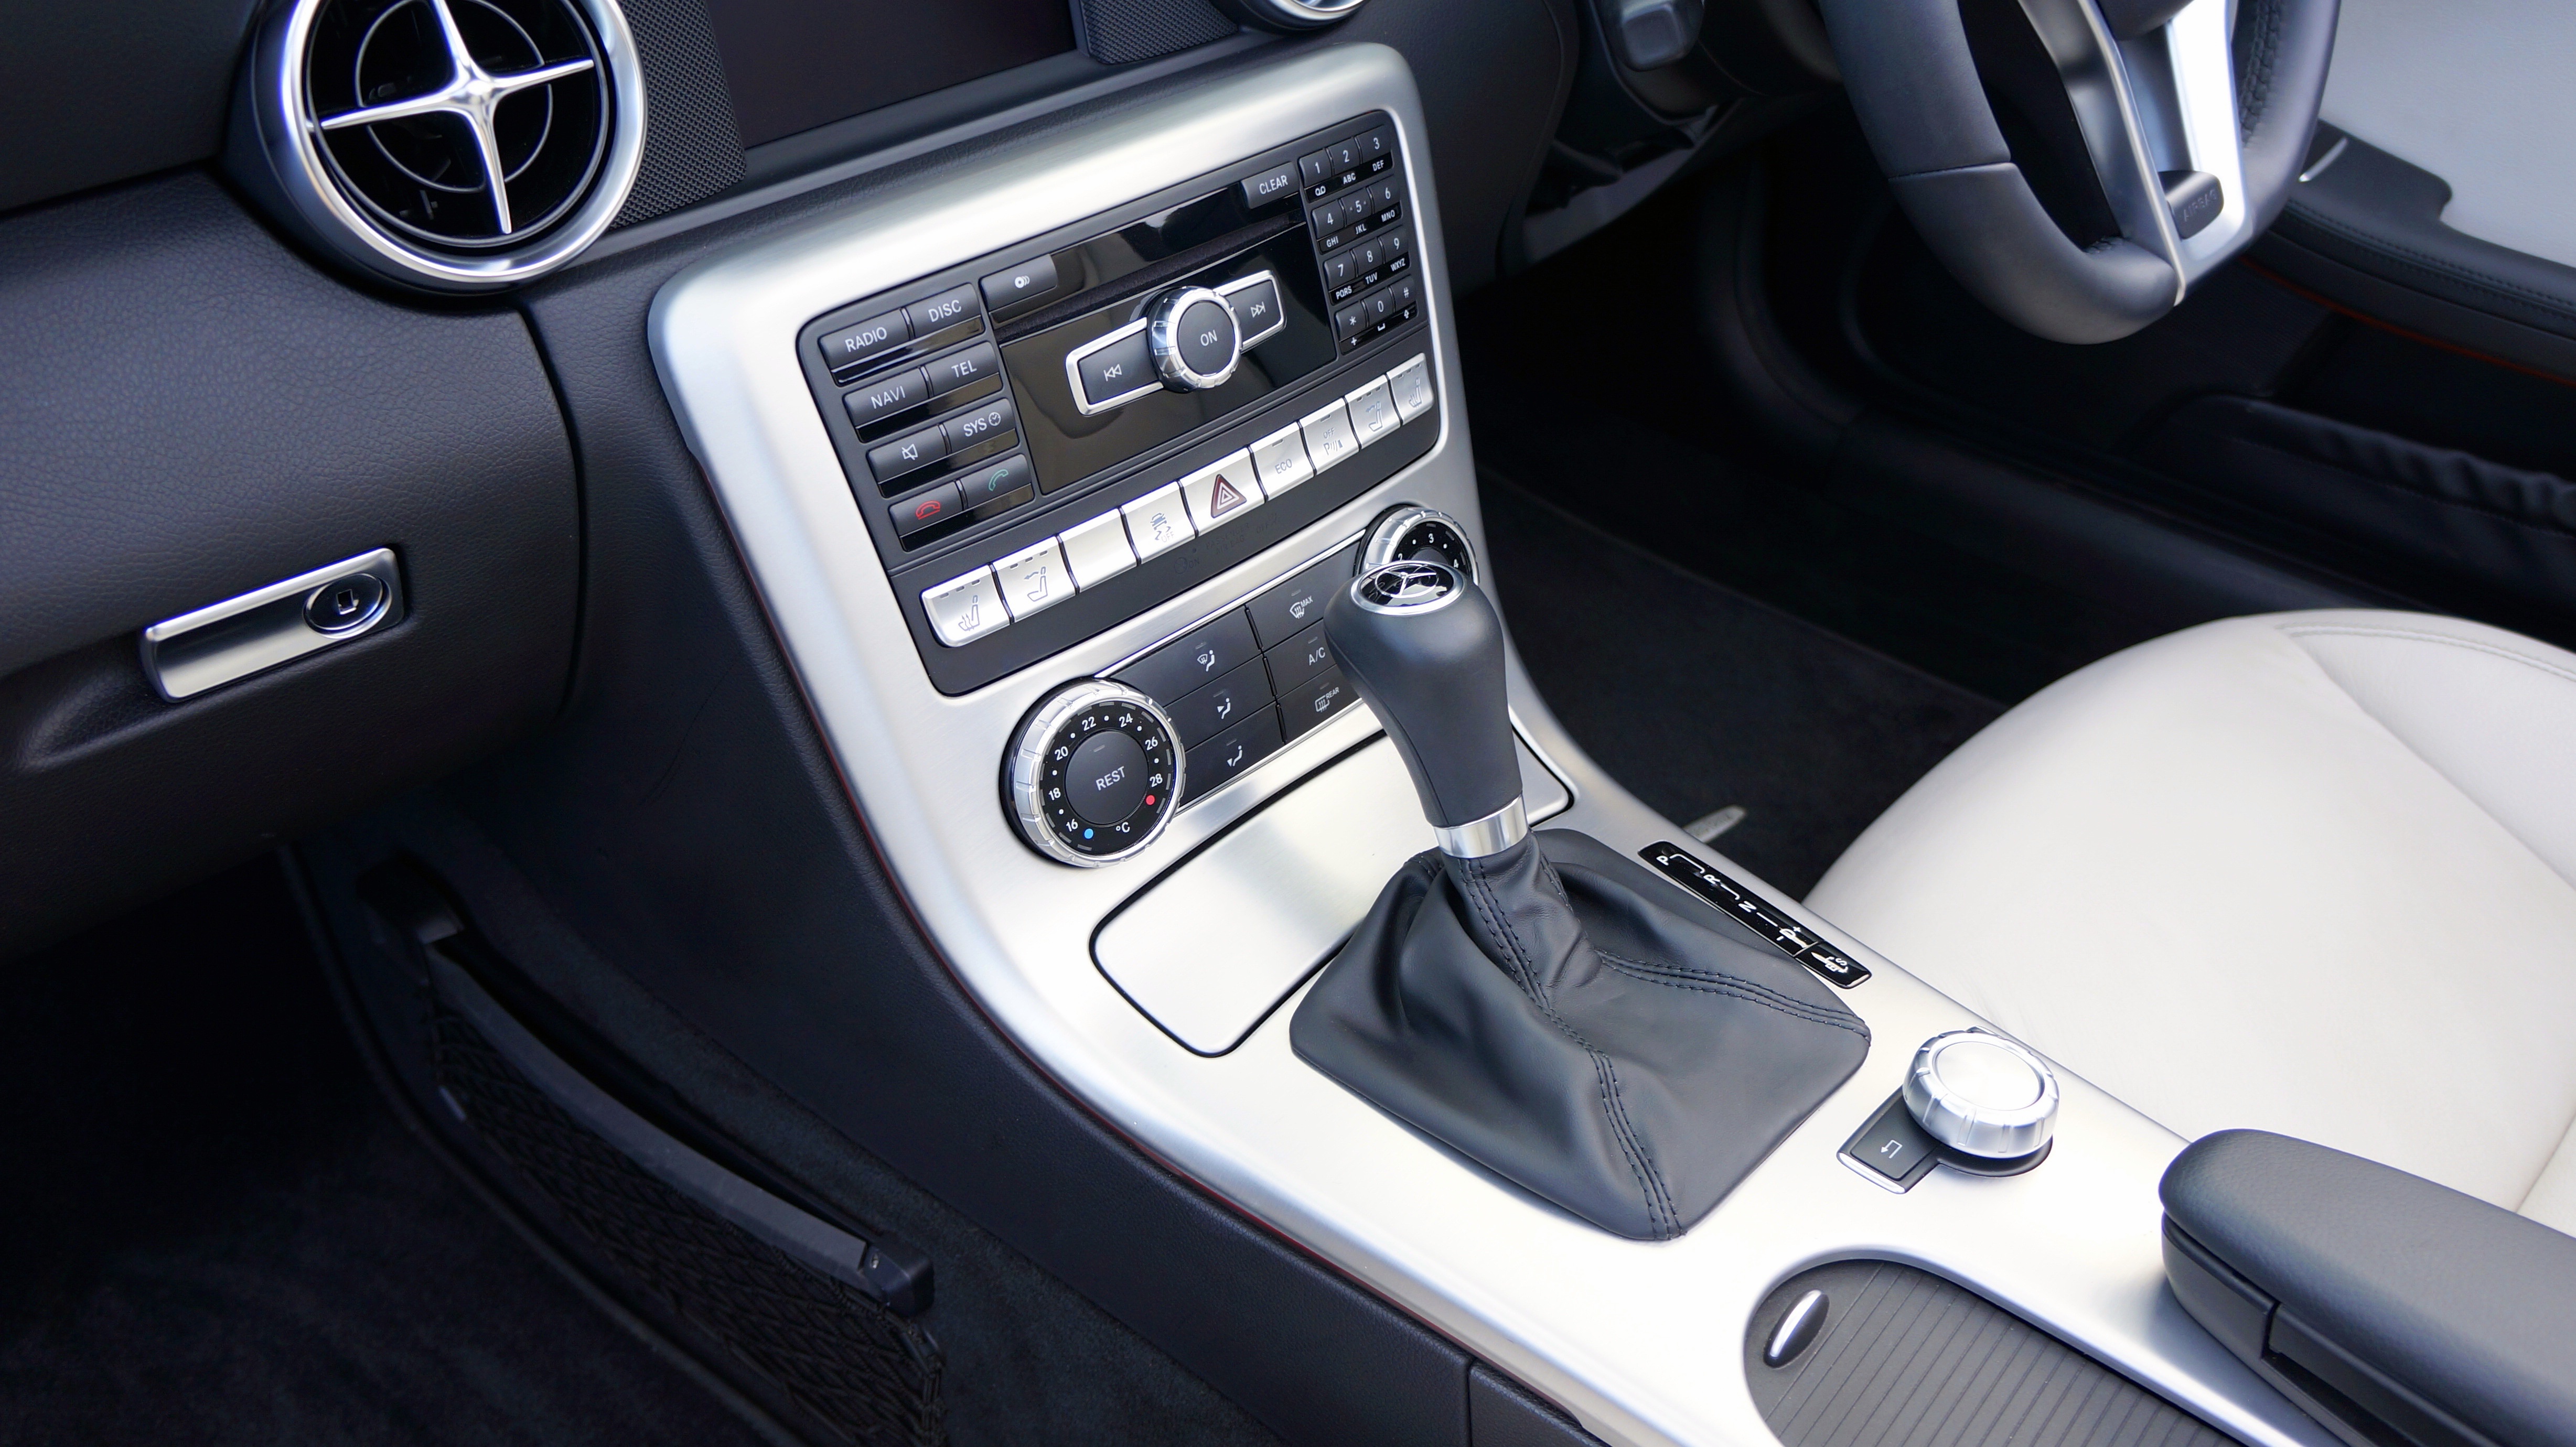
technology, car, vintage, automobile, transportation, transport, vehicle, drive, auto, modern, automotive, sports car, luxury, design, engine, motor, sedan, style, mercedes, classic, german, convertible, coupe, offroad, presentation, mercedes benz, amg, benz, 4x4, 4wd, showroom, off road, sport utility vehicle, land vehicle, automobile make, automotive exterior, luxury vehicle, family car, personal luxury car, mercedes benz c class